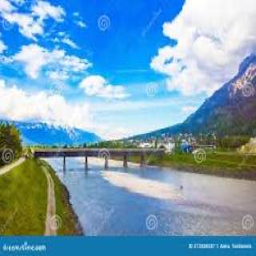
Old Rhine Bridge